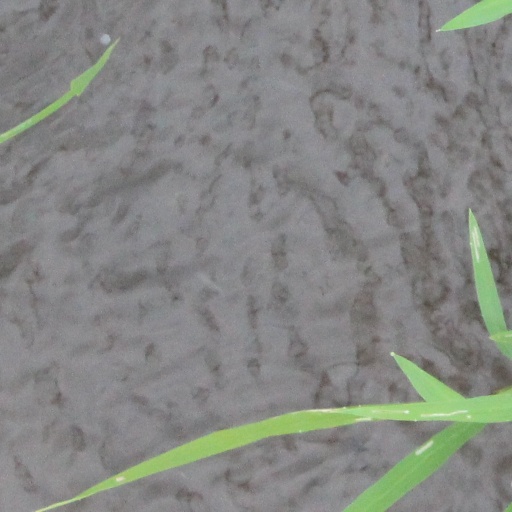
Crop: rice